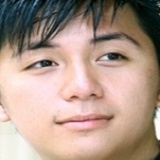
ca sĩ Minh Vương